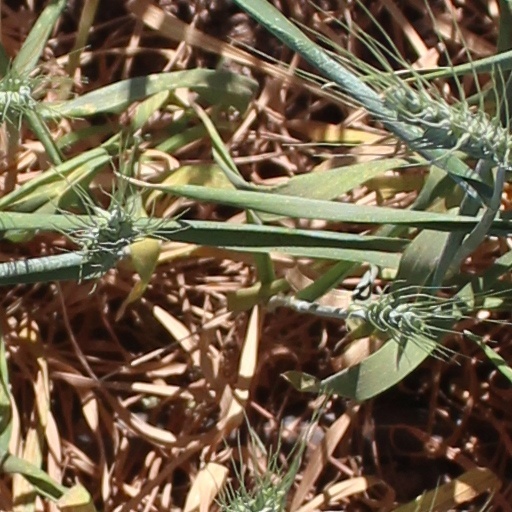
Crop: wheat